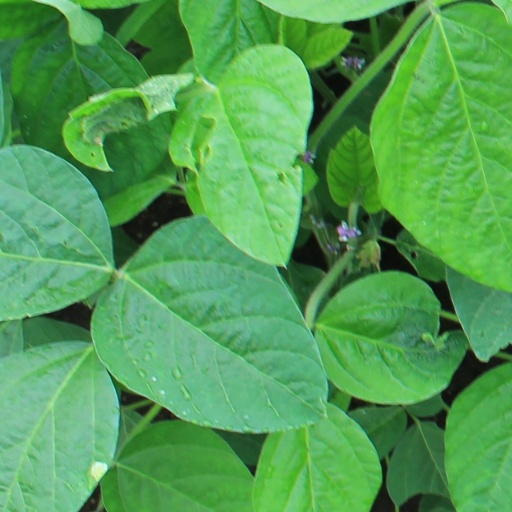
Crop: soybean